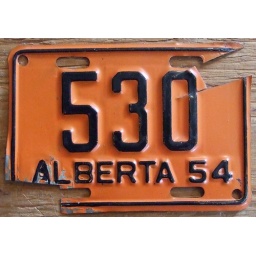
Plate was cut to fit the bike I presume. Registrations for motorcycles in Alberta in1954 were less than 3,000.